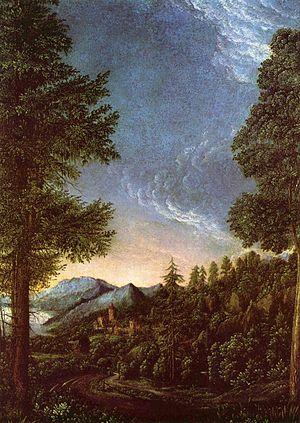
Cette page concerne l'année 1528 du calendrier julien.